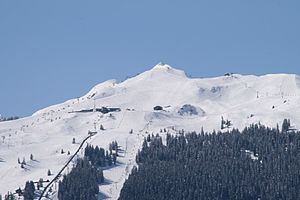
Rätikon / Turisme
Rätikonerne er en bjergkæde af Centralalperne beliggende på grænsen mellem Vorarlberg, Liechtenstein og Graubünden. Det er den geologiske grænse mellem de østlige og vestlige alper og strækker sig fra Montafon og så langt som til Rhinen. I syd er Prättigau grænsen og i nord Walgau. I øst grænser den op til Silvretta-grupperne.